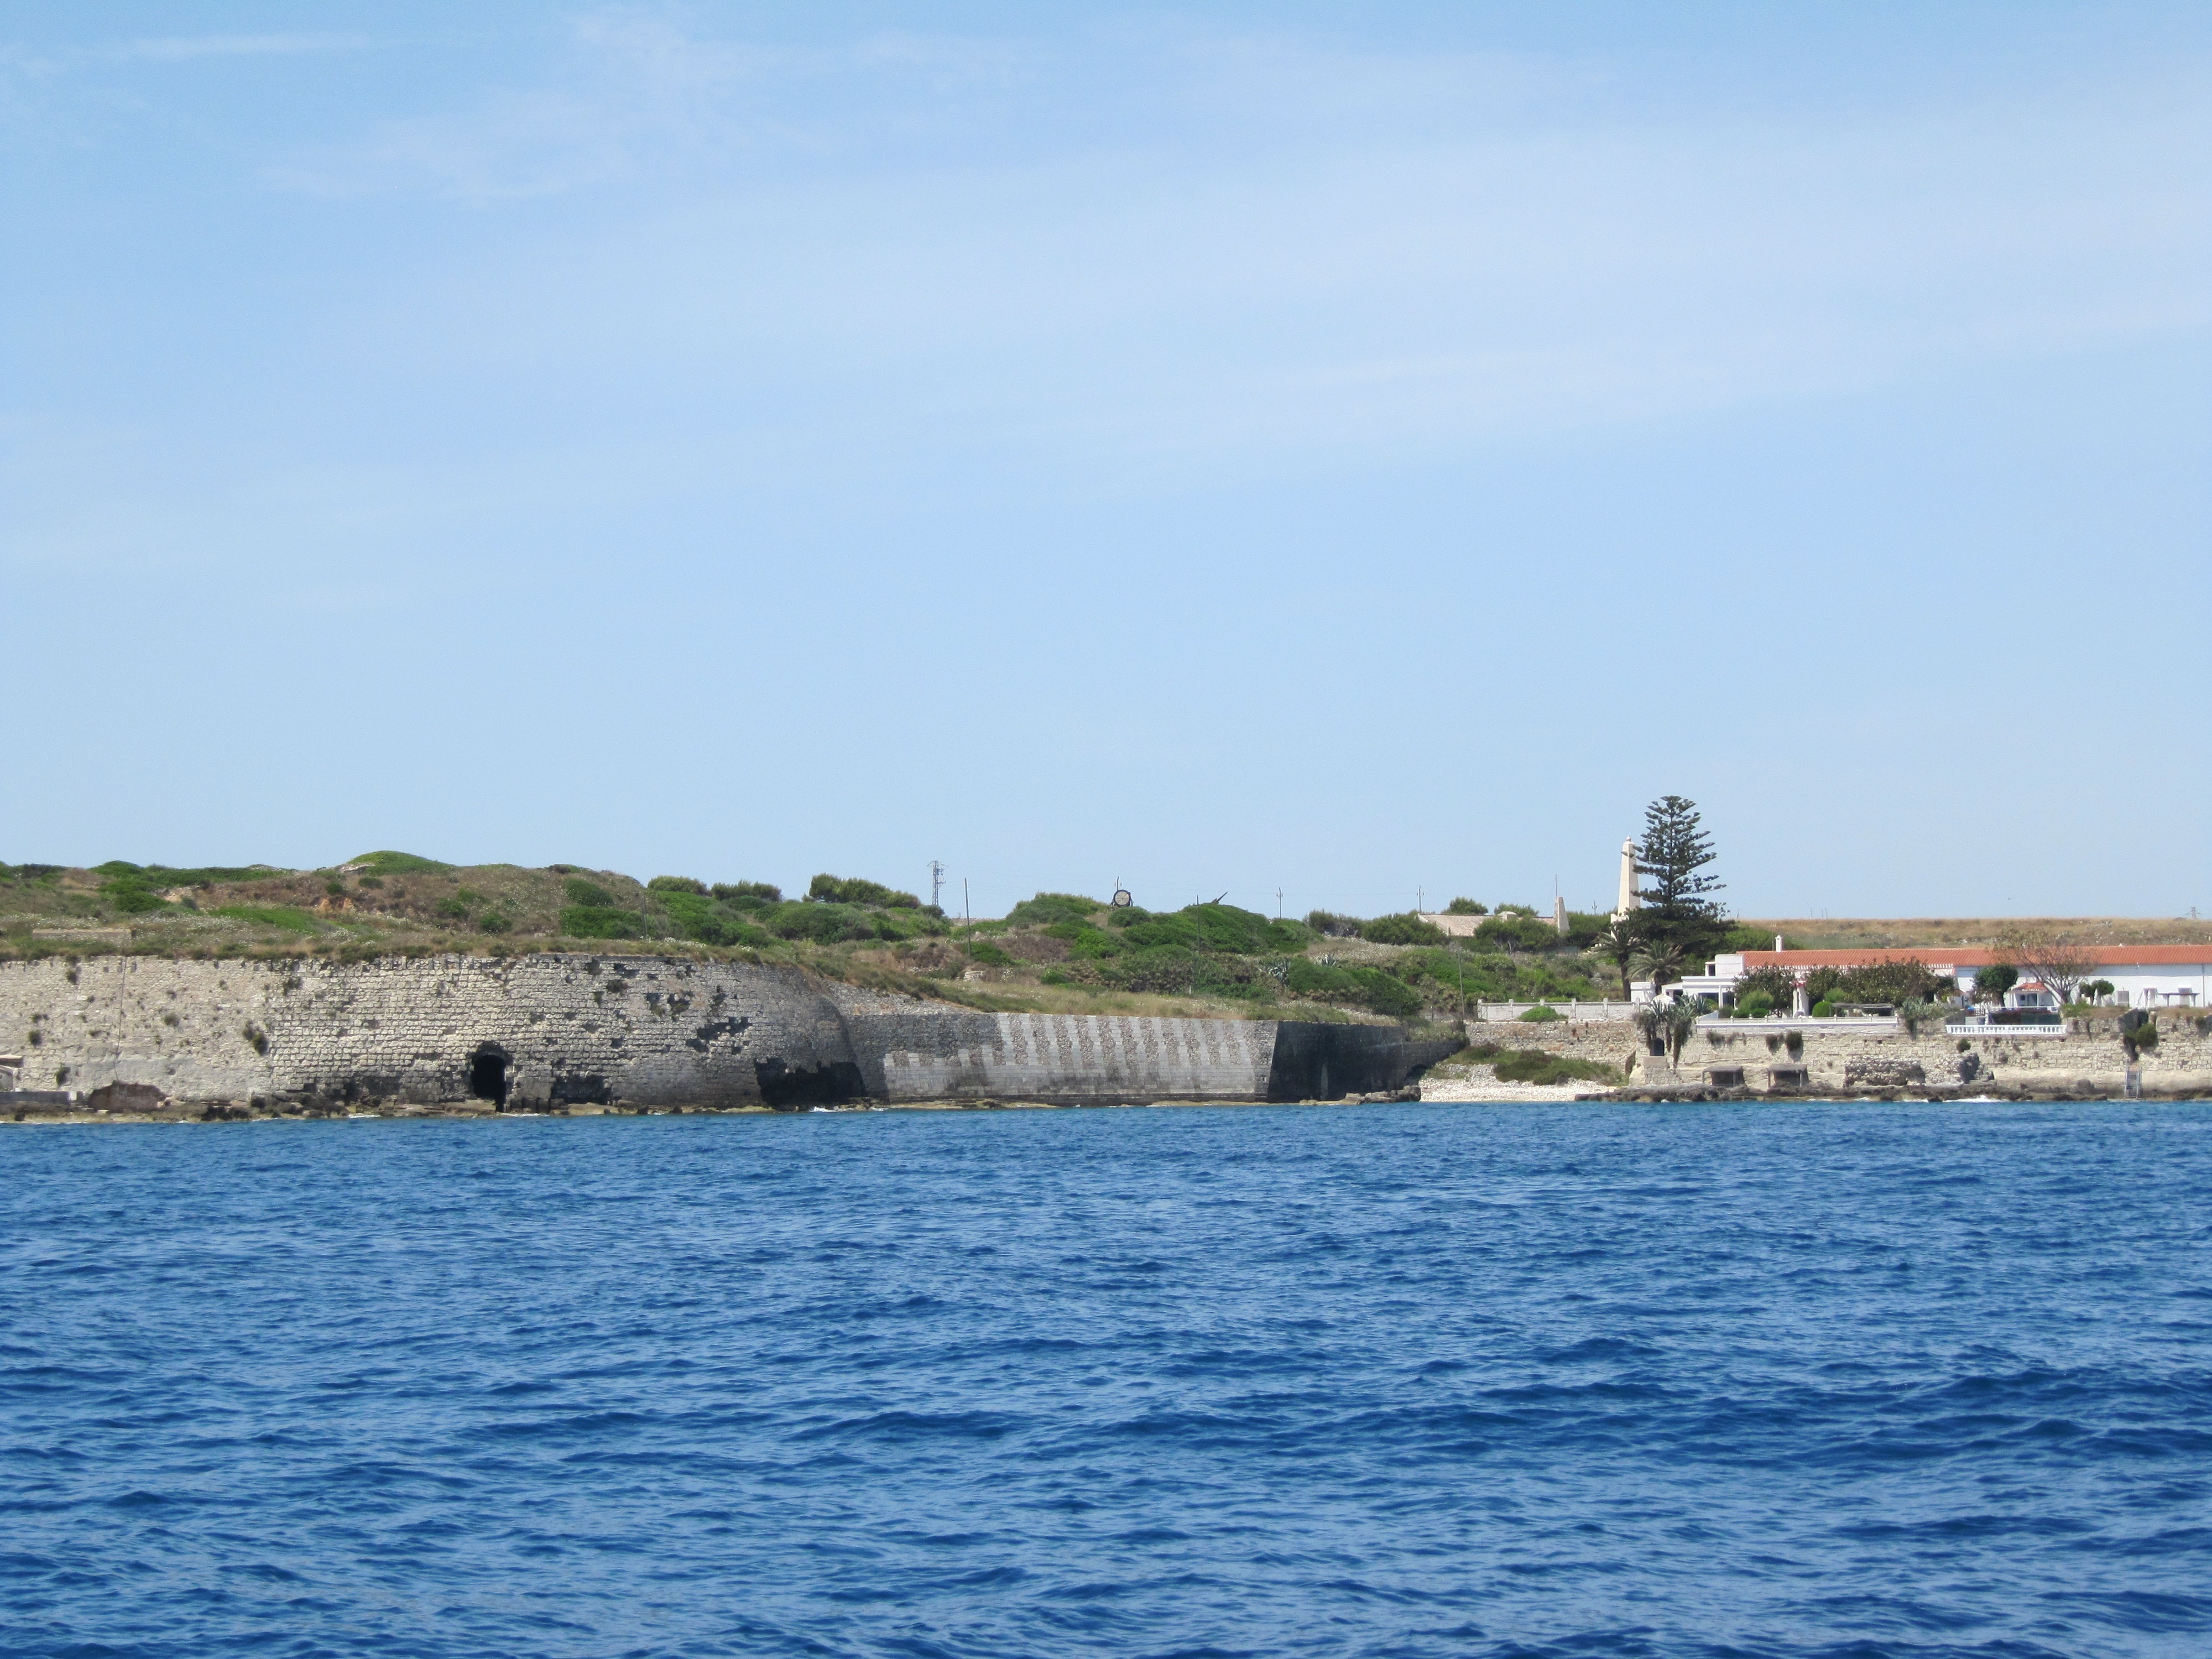
sea, coast, horizon, sky, boat, shore, vehicle, bay, harbor, reservoir, waterway, clouds, boating, channel, cape, calm sea, coast town